Indonesian Esoteric Buddhism

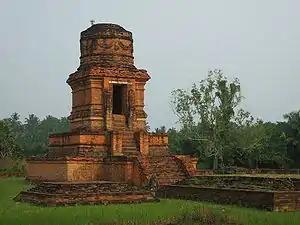
Bahal temple I, in Padang Lawas, North Sumatra. One of the remnants of Pannai Kingdom.

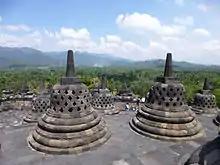
Borobudur Stupas

Various unique forms of Buddhist architecture developed in Indonesia and Malaysia; the most common of which is the stone Candi which shows Indic influences as has been interpreted as a symbol of Mount Meru.